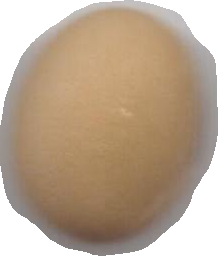
Variety: Anjasmoro